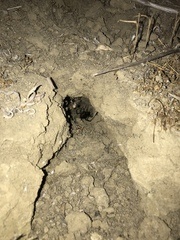
Species: Lactrodectus_hesperus